Death of Nicky Verstappen

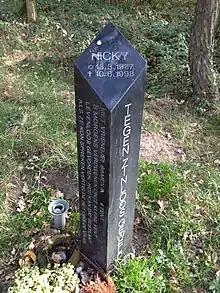
Monument for Verstappen on the Brunssummerheide, near where his body was found.

Joos Barten, the founder of the camp Verstappen disappeared from, was extensively questioned by police in the days following. A former headmaster of the local primary school in Heibloem, Barten had had convictions for child sexual abuse and admitted to being near the tent Verstappen slept in at 6 a.m. on 10 August. During the search for Verstappen, he pointed several times in the direction where the body was eventually discovered. A 15-year-old girl who had attended the teenagers' camp on De Heikop a few days earlier suspected that she had been sexually abused by Barten in her sleep. None of the camp staff were officially held as suspects.